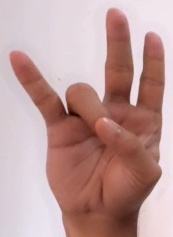
ASL sign: 7